Answer in natural language. Which object is closer to blue framed coastal marine wall decor, Doorway or black colour countertop lx? Choose between the following options: Doorway or black colour countertop lx
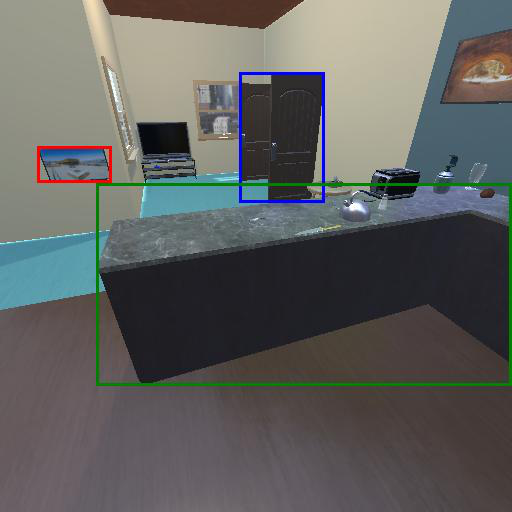
<answer>Doorway</answer>